1897 Walthamstow by-election

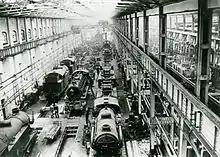
Stratford Railway works

The two parties chose different approaches to electioneering. The Conservatives decided to concentrate on canvassing rather than public meetings, but the Liberals planned 28 meetings. Dewar set out canvassing in his coach and speaking in committee rooms, while the Liberals mounted a higher profile campaign.